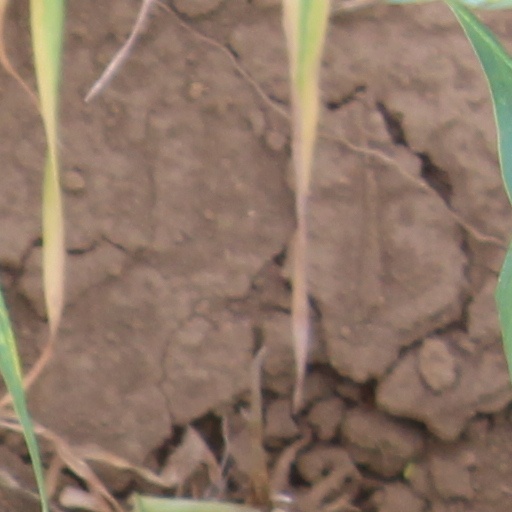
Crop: wheat